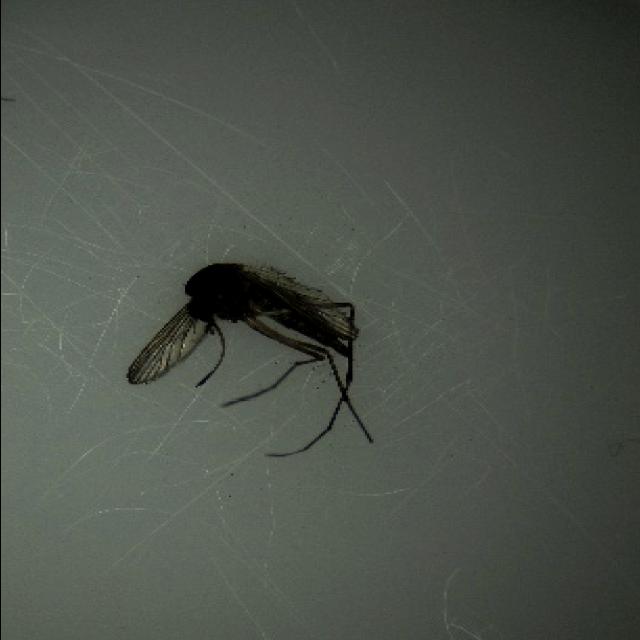
Species: aedes_vexans